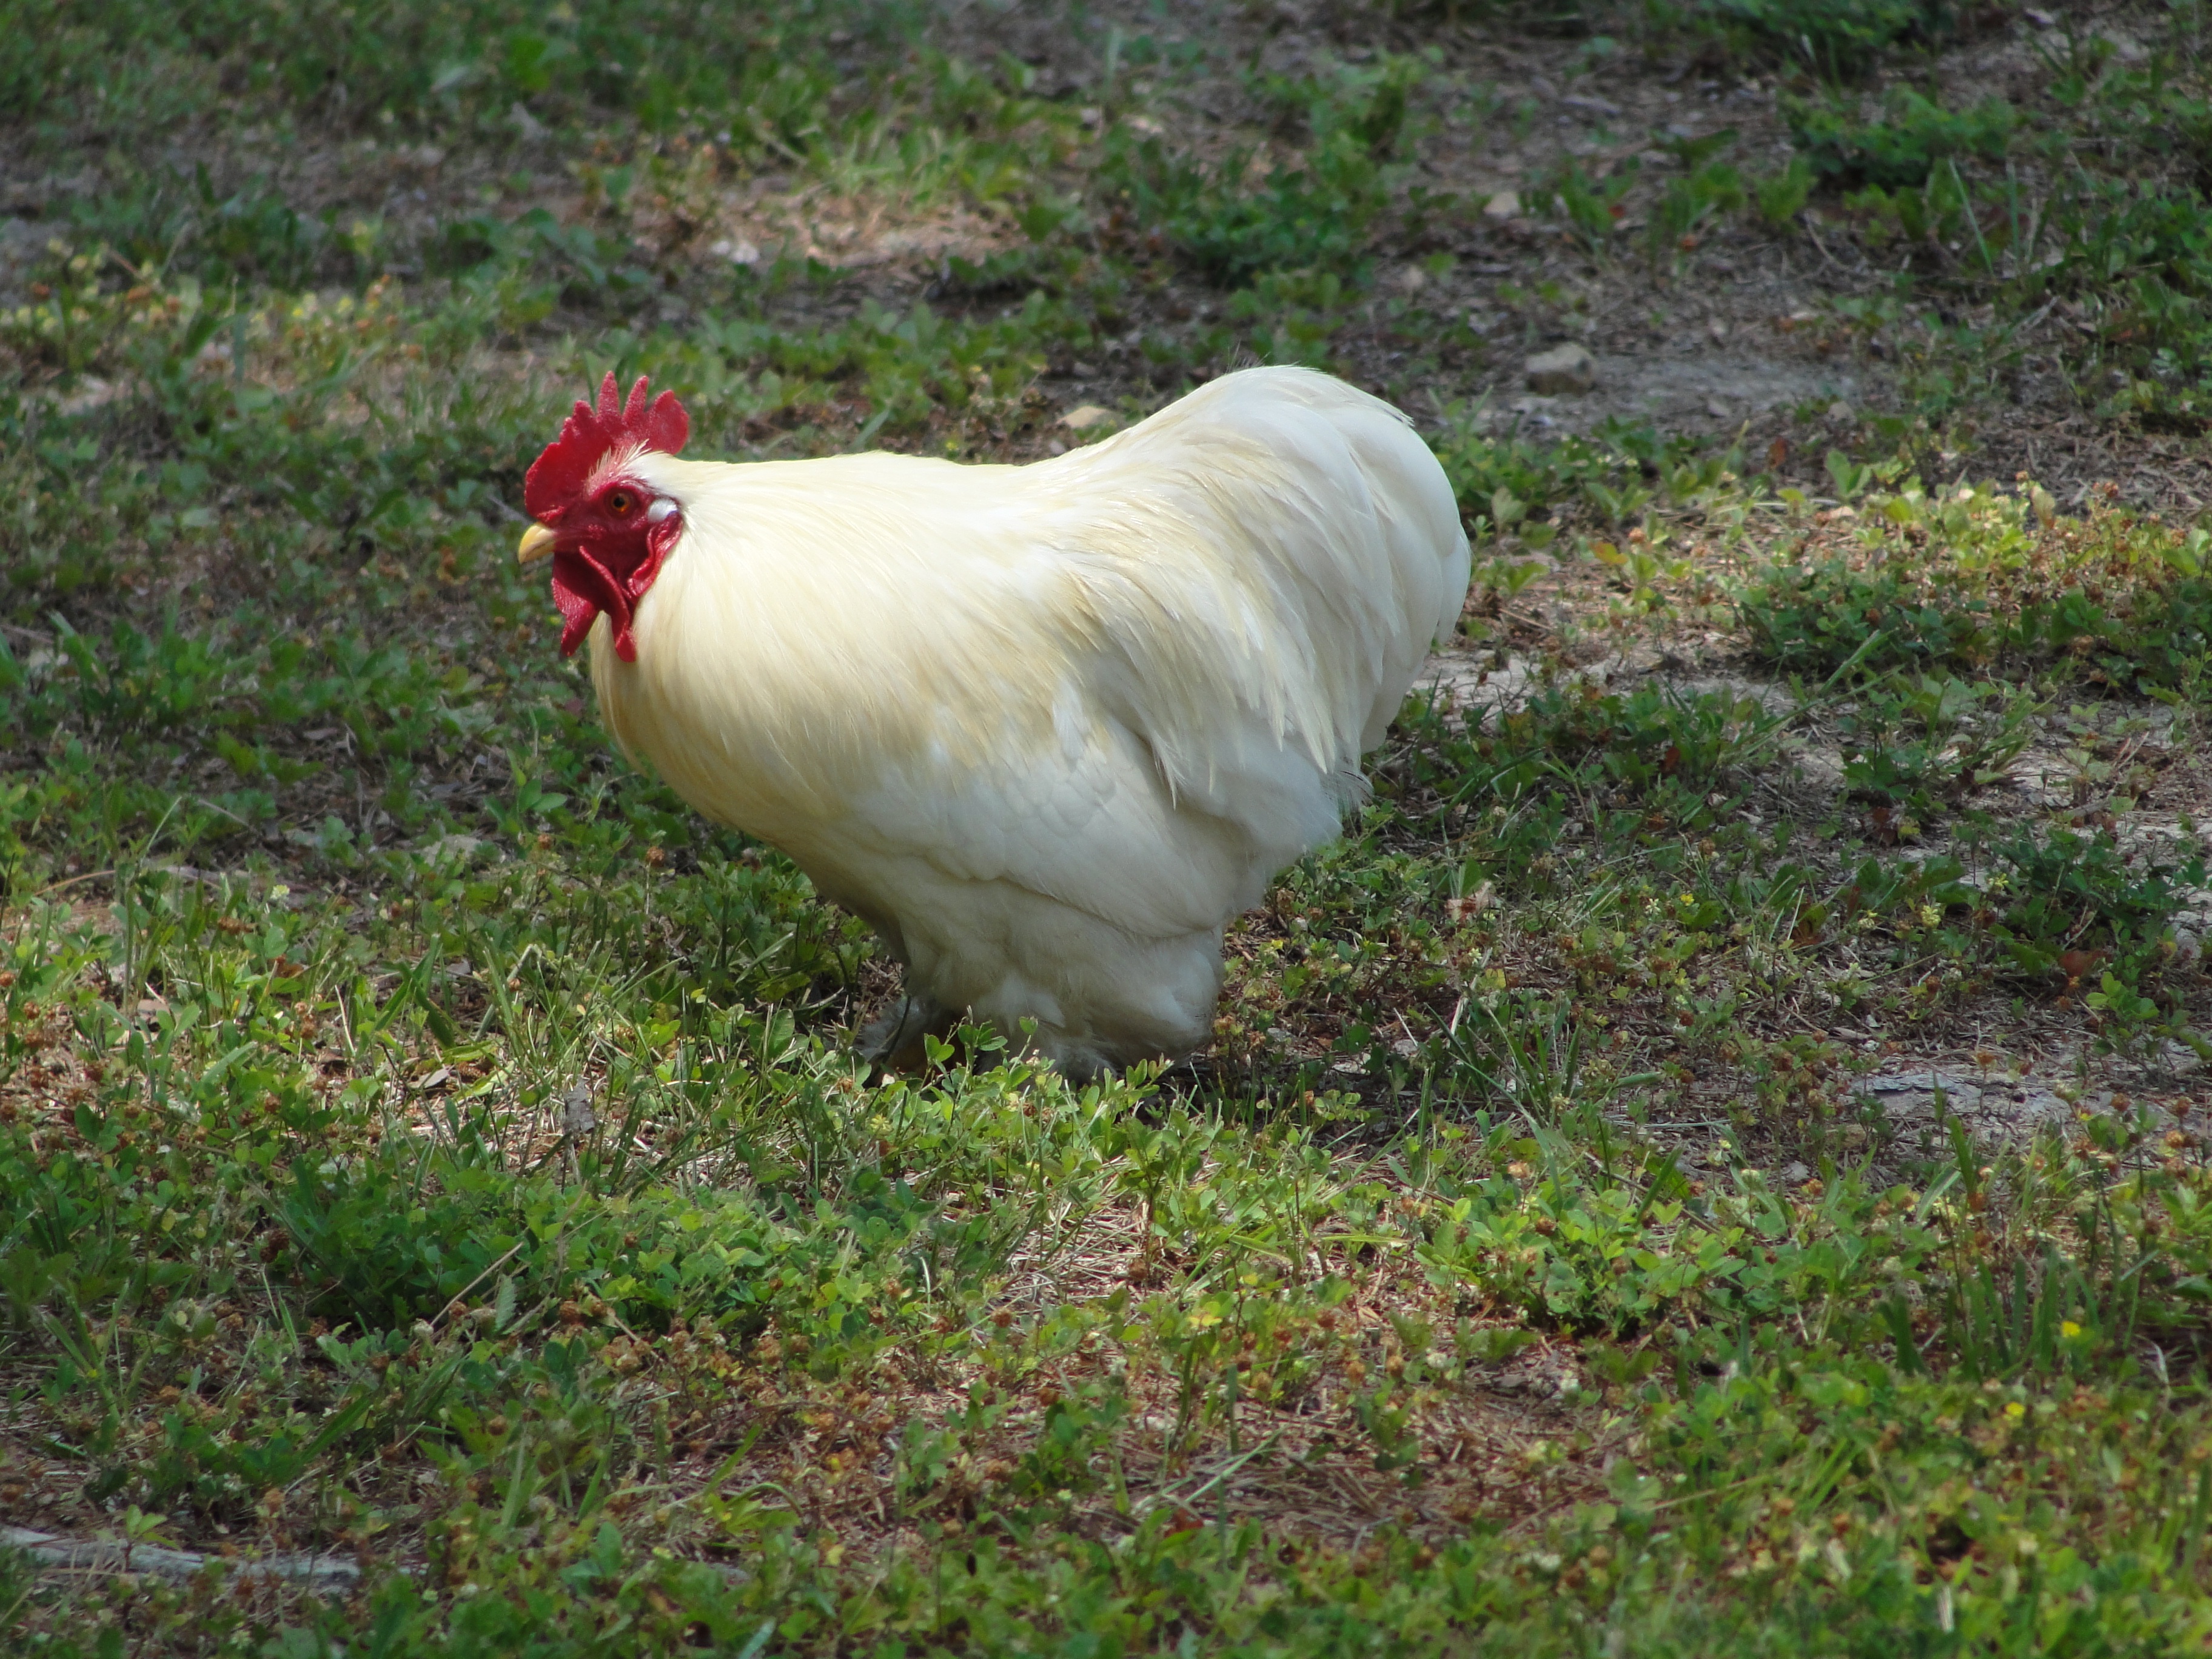
bird, agriculture, chicken, fauna, rooster, galliformes, vertebrate, leghorn